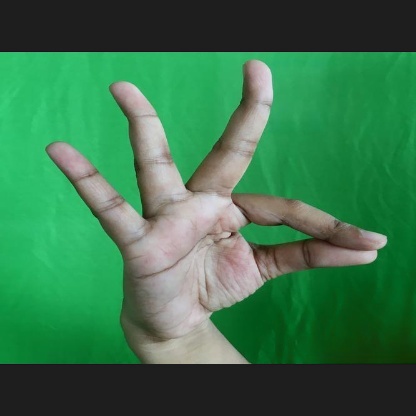
Mudra: Hamsasyam